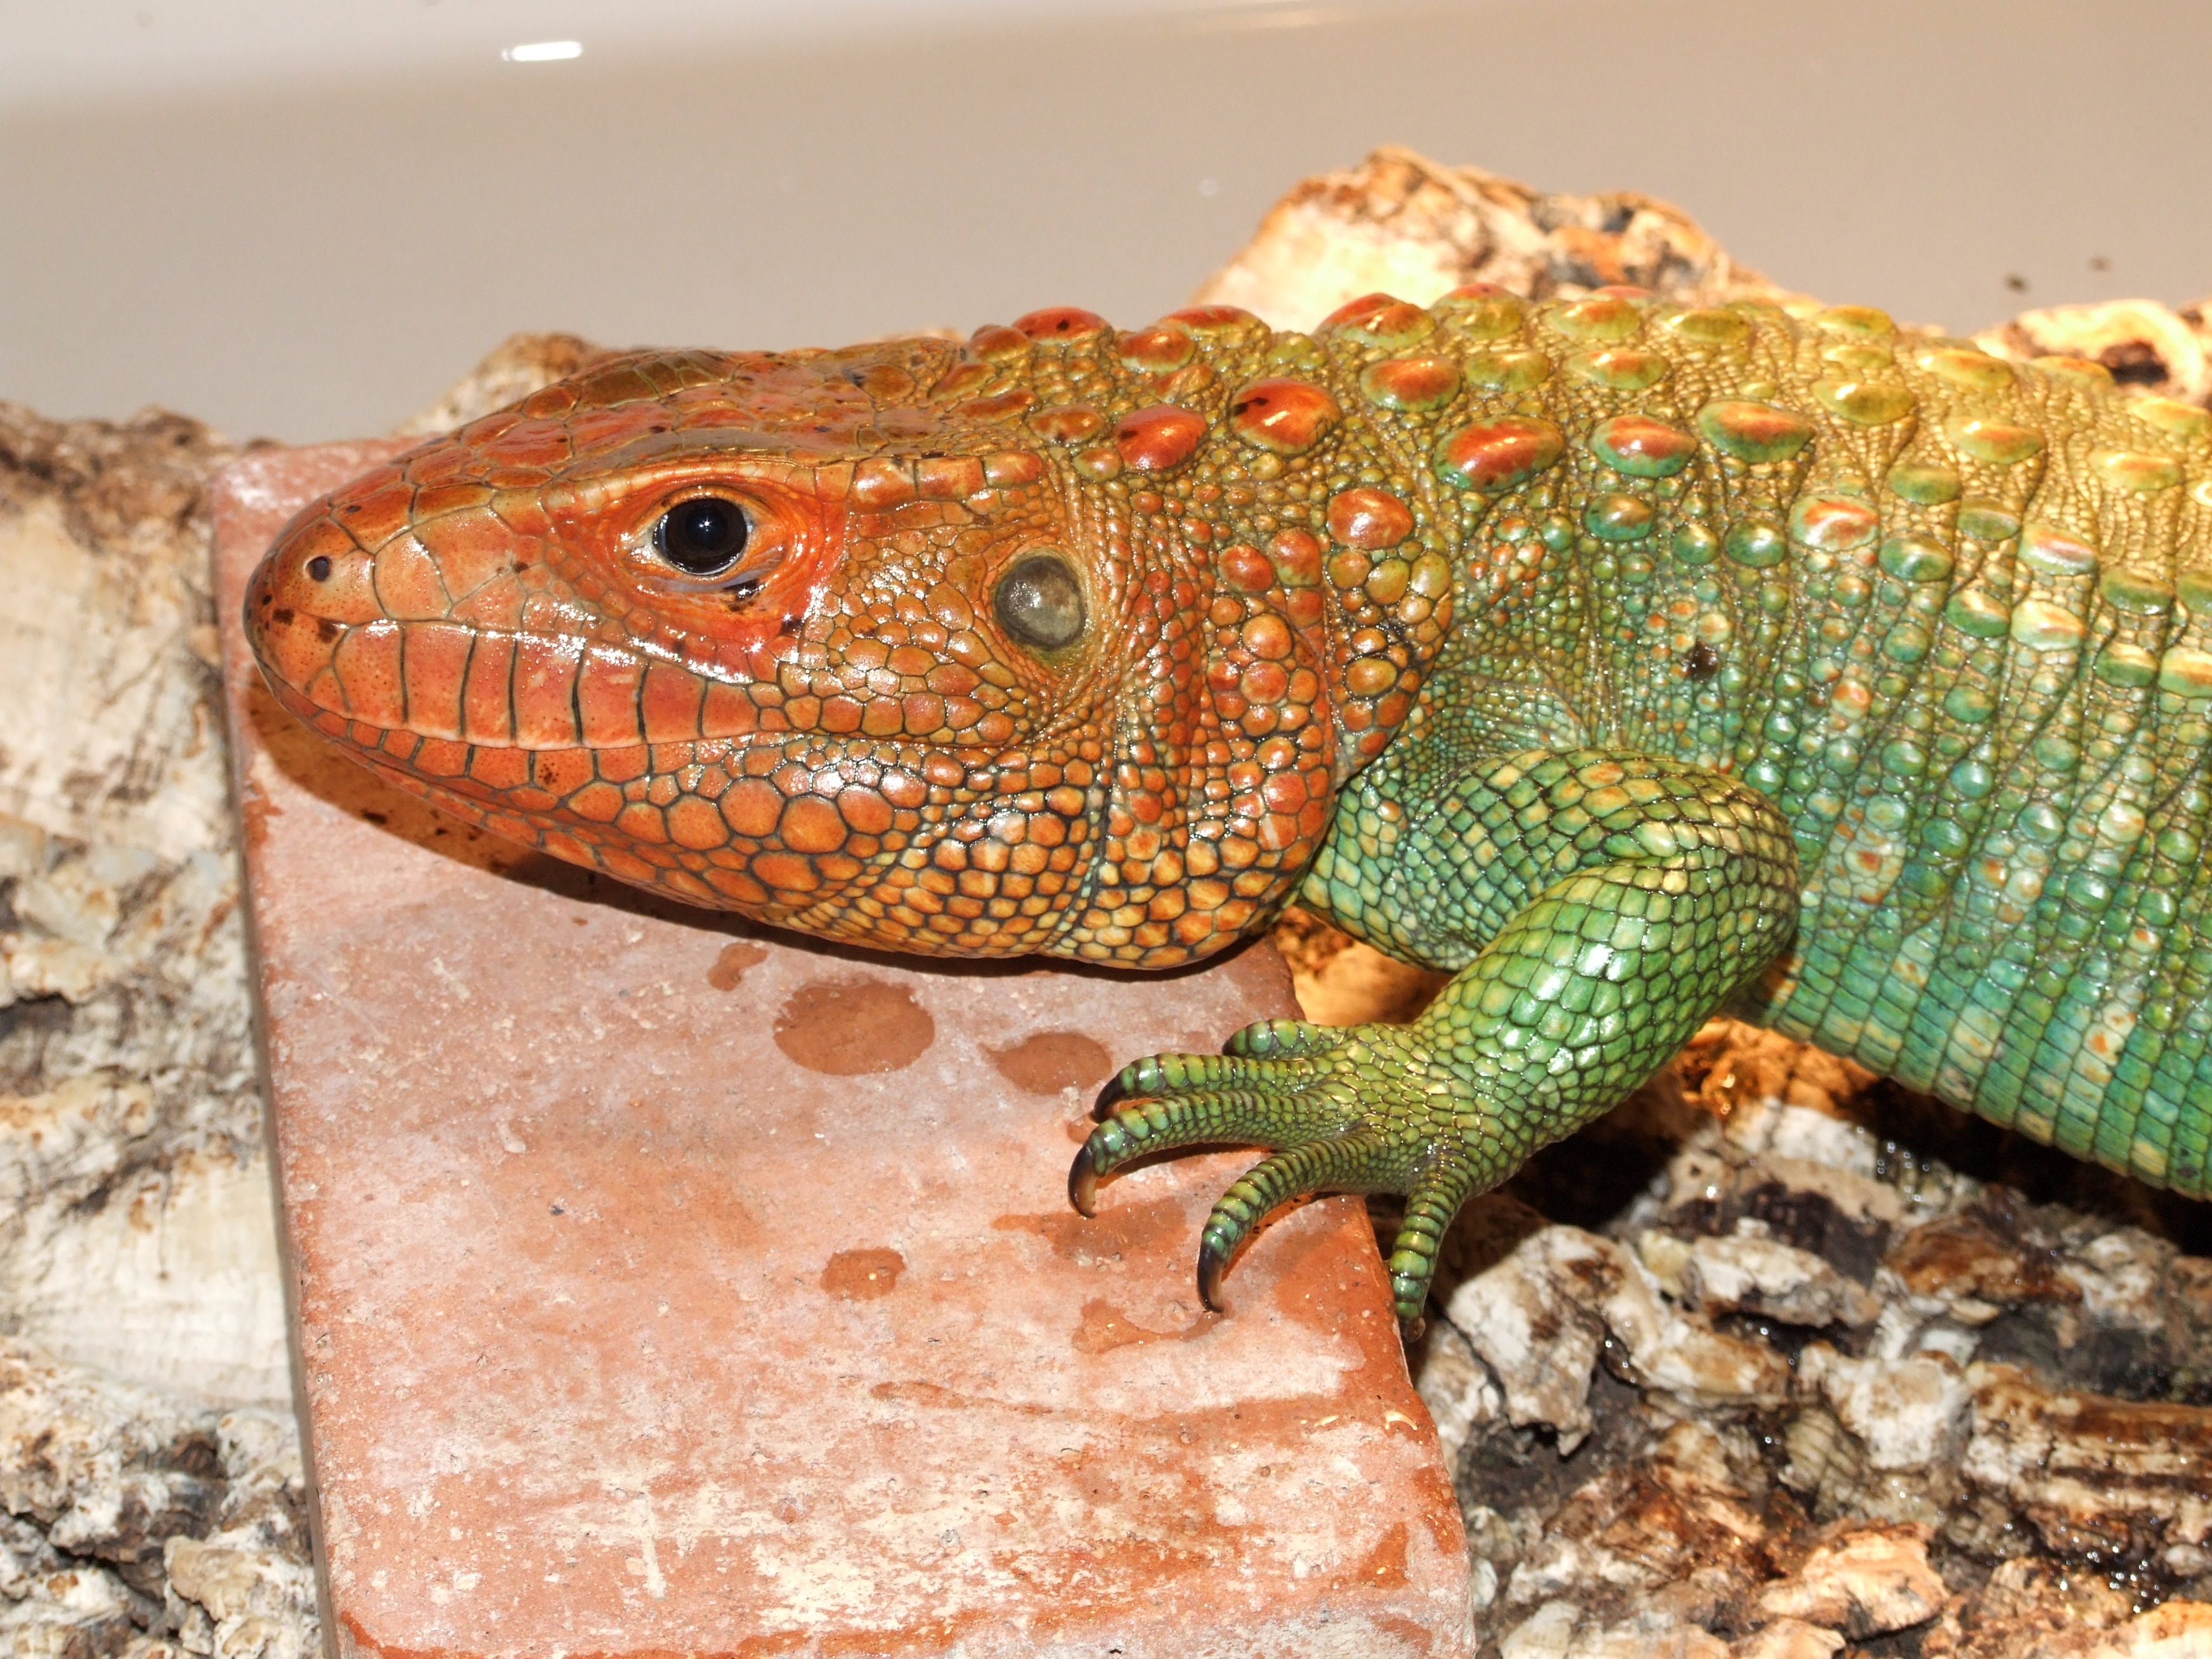
texture, animal, wildlife, macro, reptile, scale, iguana, fauna, lizard, close up, alligator, head, vertebrate, details, scales, cold blooded animals, lacerta, agamidae, agama, scaled reptile, lacertidae, alligator lizard